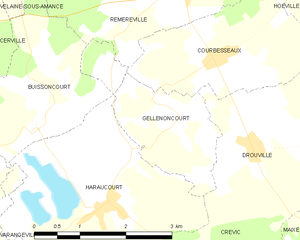
Gellenoncourt est une commune française située dans le département de Meurthe-et-Moselle en région Grand Est.